Question: Please indicate a possible affordance area of the jump_skateboard that can be used for riding
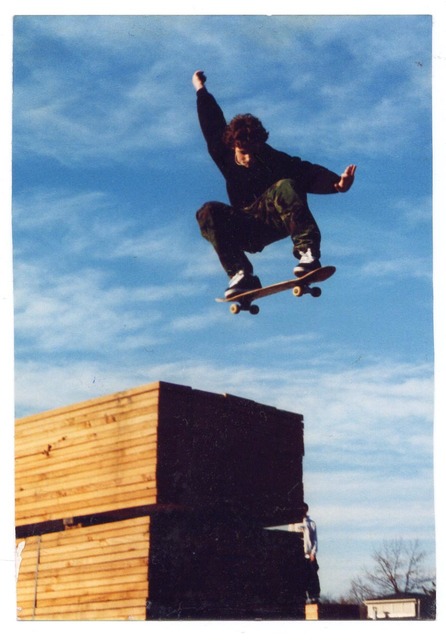
Answer: [206.068, 258.435, 342.095, 318.435]